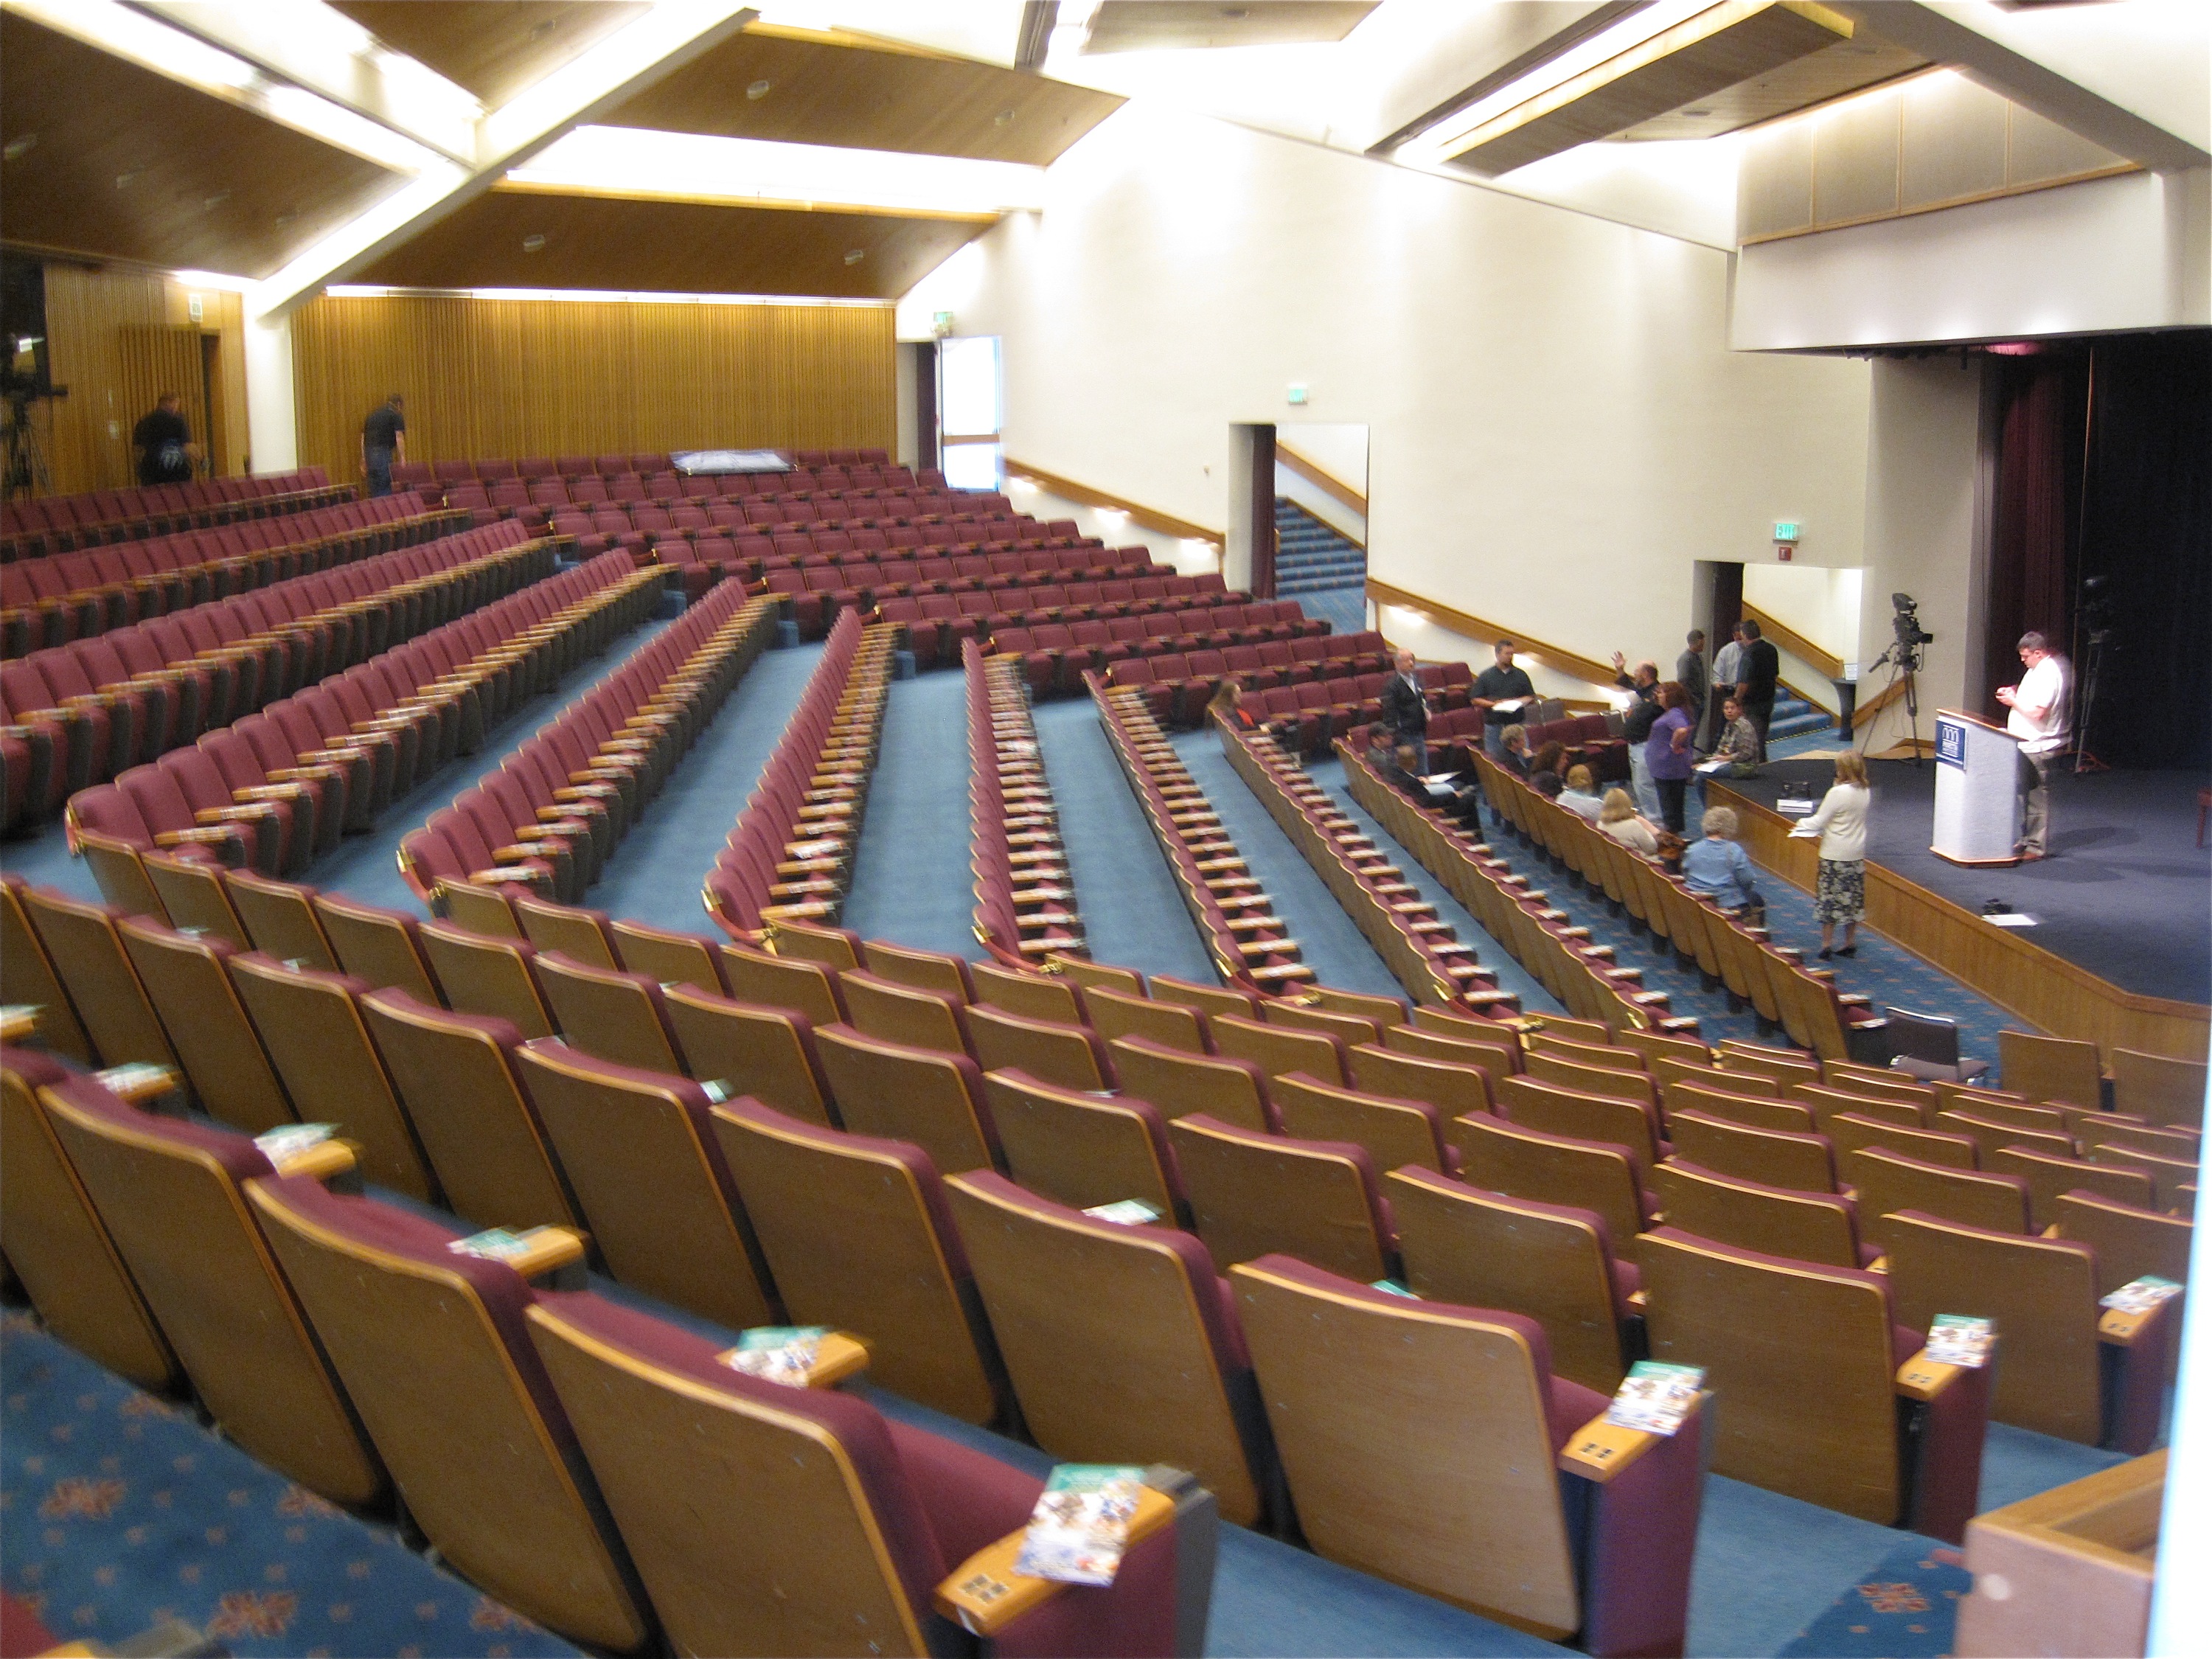
structure, auditorium, arena, monterey, nmc2009, convention, convention center, sport venue, function hall, conference hall